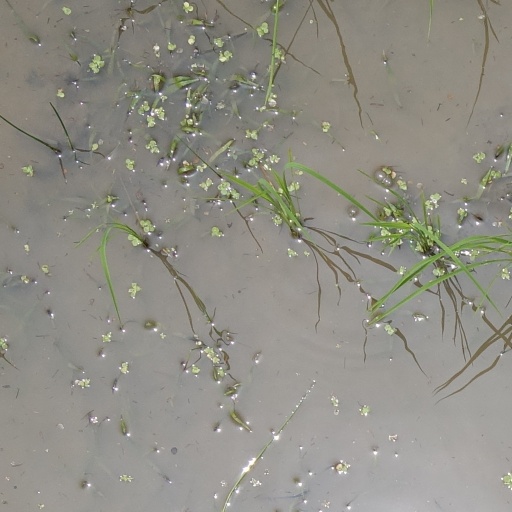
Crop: rice